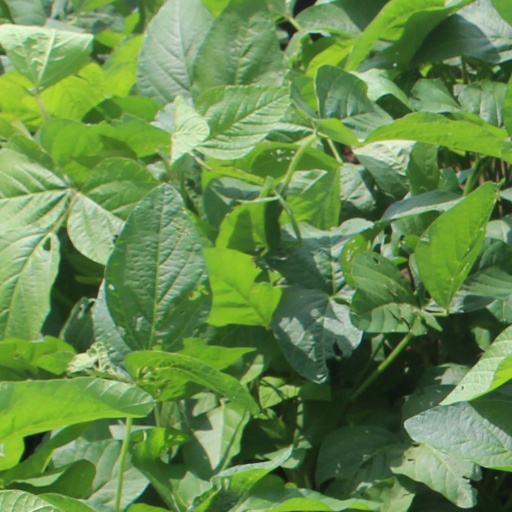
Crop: soybean